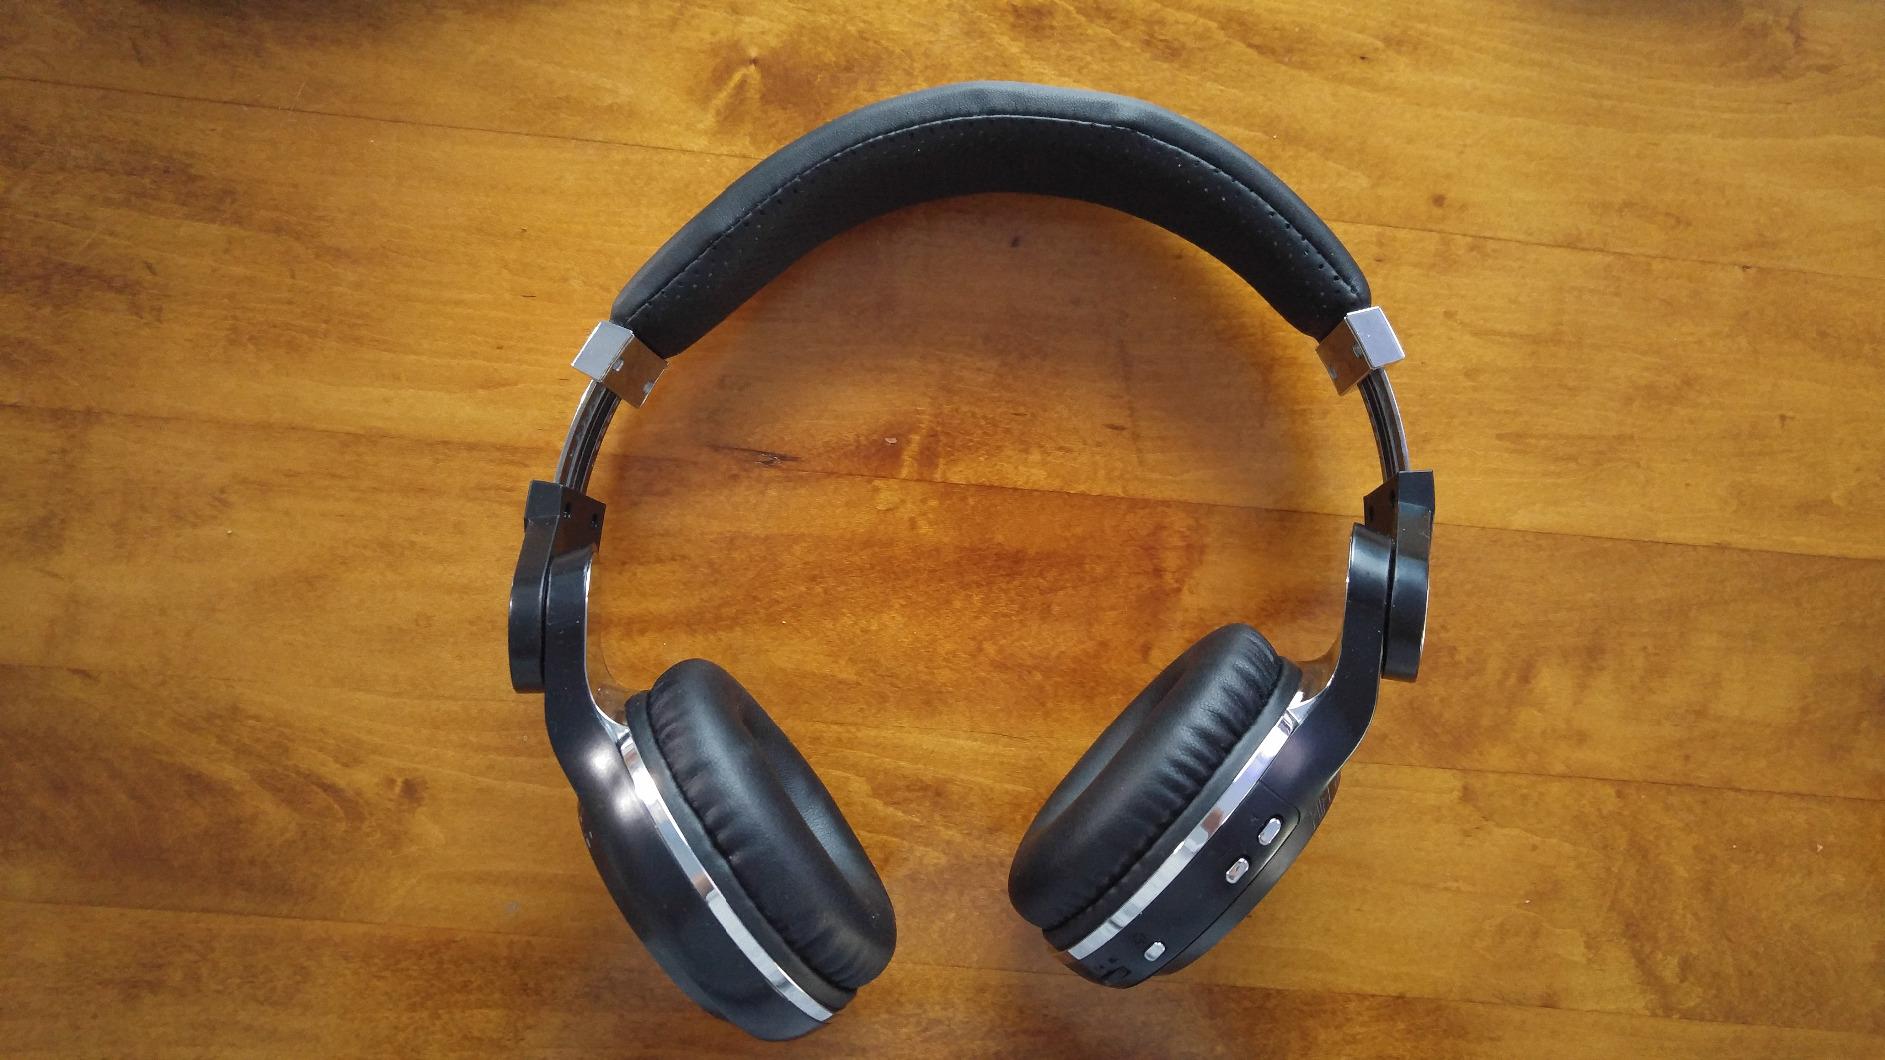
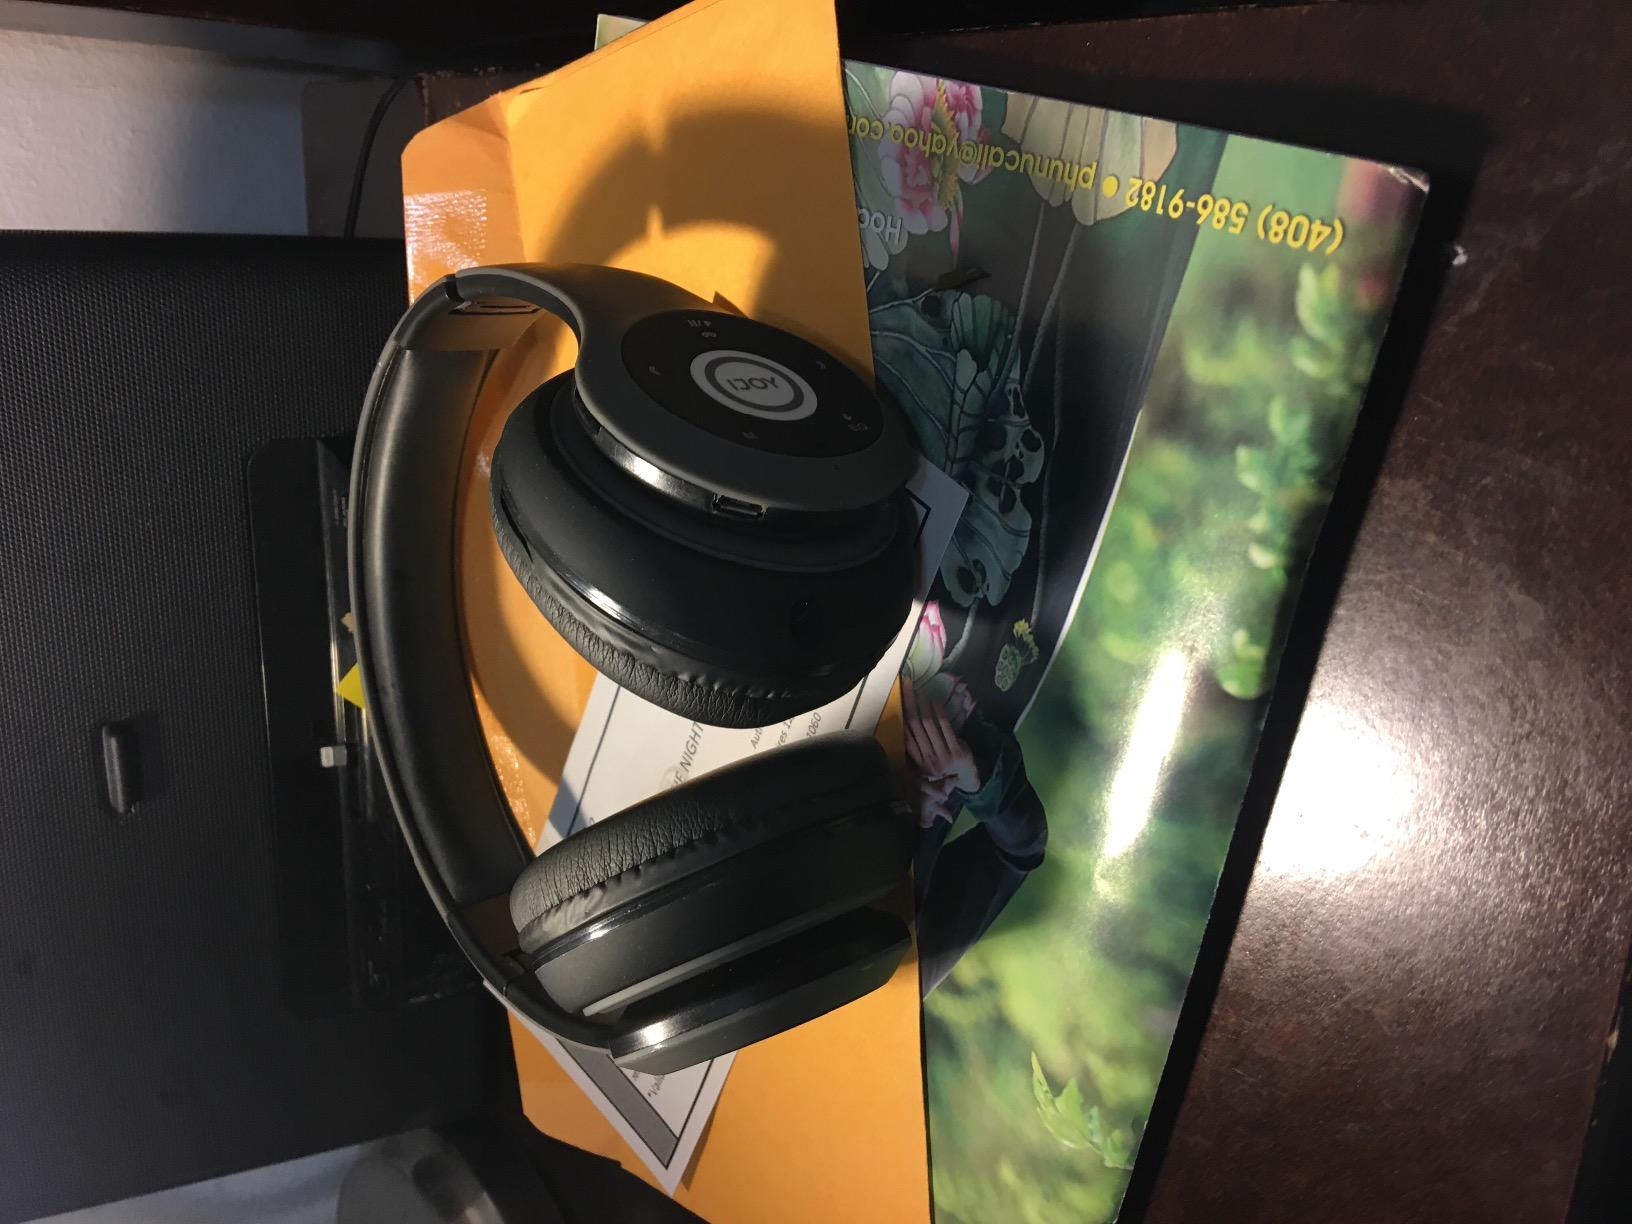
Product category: headphones
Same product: no